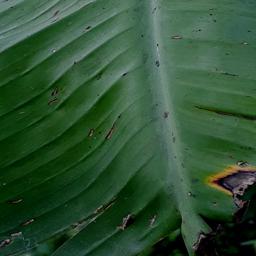
Label: POTASSIUM DEFICIENCY